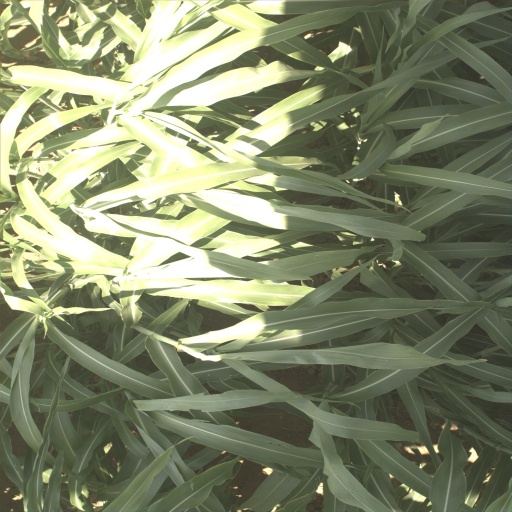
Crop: sorghum